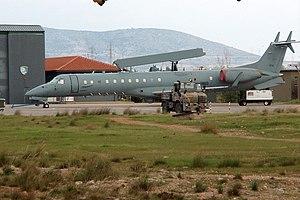
L'Embraer R-99 et P-99 sont des versions militaires de l'avion civil régional ERJ 145. Les avions de la série R-99 sont équipés de turboréacteurs à double flux Rolls-Royce AE 3007, et sont modifiés afin de fournir une poussée de 20 % de plus que la version civile. Le premier vol a eu lieu en 1999.